Personal relationships of Michael Jackson

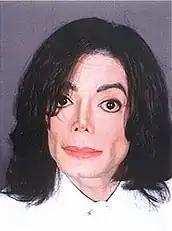
Jackson's 2003 mugshot

Following the divorce, Jackson's third child, Prince Michael Jackson II was born on February 21, 2002, was born to an unnamed surrogate mother. Rowe said that she was not the biological mother of Prince Michael. The child was nicknamed "Blanket". Jackson stated that the baby was produced through artificial insemination using his own sperm cells. He further said that he did not know the mother.